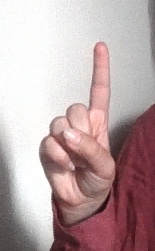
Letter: bb